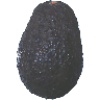
Label: avocado